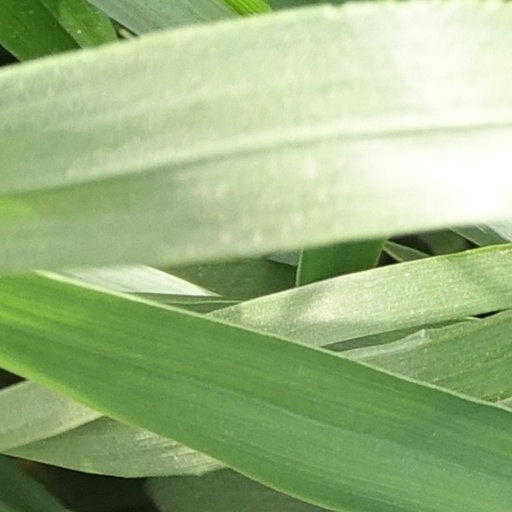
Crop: wheat